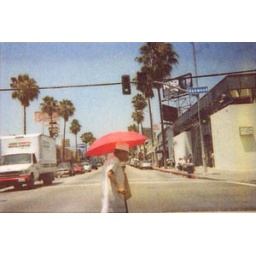
Old lady with red umbrella crossing street against red light.